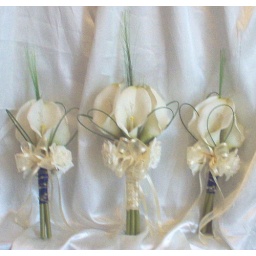
"karen" calla & rose package in gold/ivory/champagne & dark blue